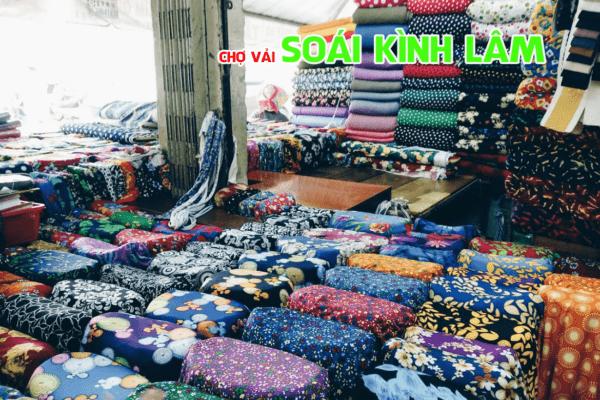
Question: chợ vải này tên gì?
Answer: chợ vải soái kình lâm